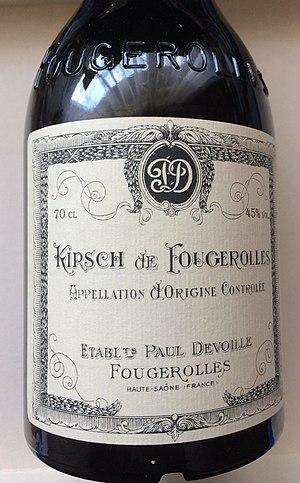
Bô d'eau-de-vie kirsch de Fougerolles AOC de la distillerie Paul Devoille.
Le kirsch de Fougerolles est une appellation d'origine contrôlée de kirsch, une eau-de-vie produite dans la région de Fougerolles, à 30 kilomètres au nord de Vesoul, dans la Haute-Saône. Il est obtenu par une distillation en une passe de jus fermenté de cerises. La culture et la fabrication du Kirsch de Fougerolles a été inscrit à l'inventaire du patrimoine culturel immatériel en France depuis 2018.